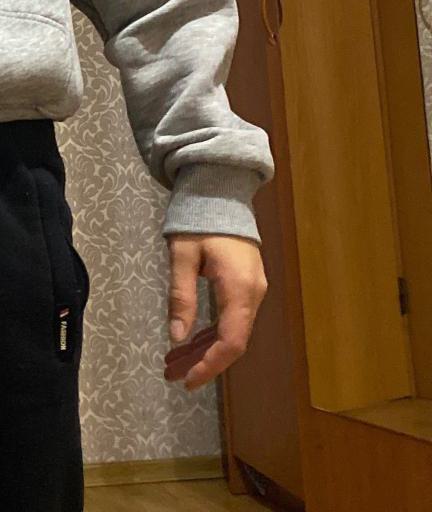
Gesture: no_gesture